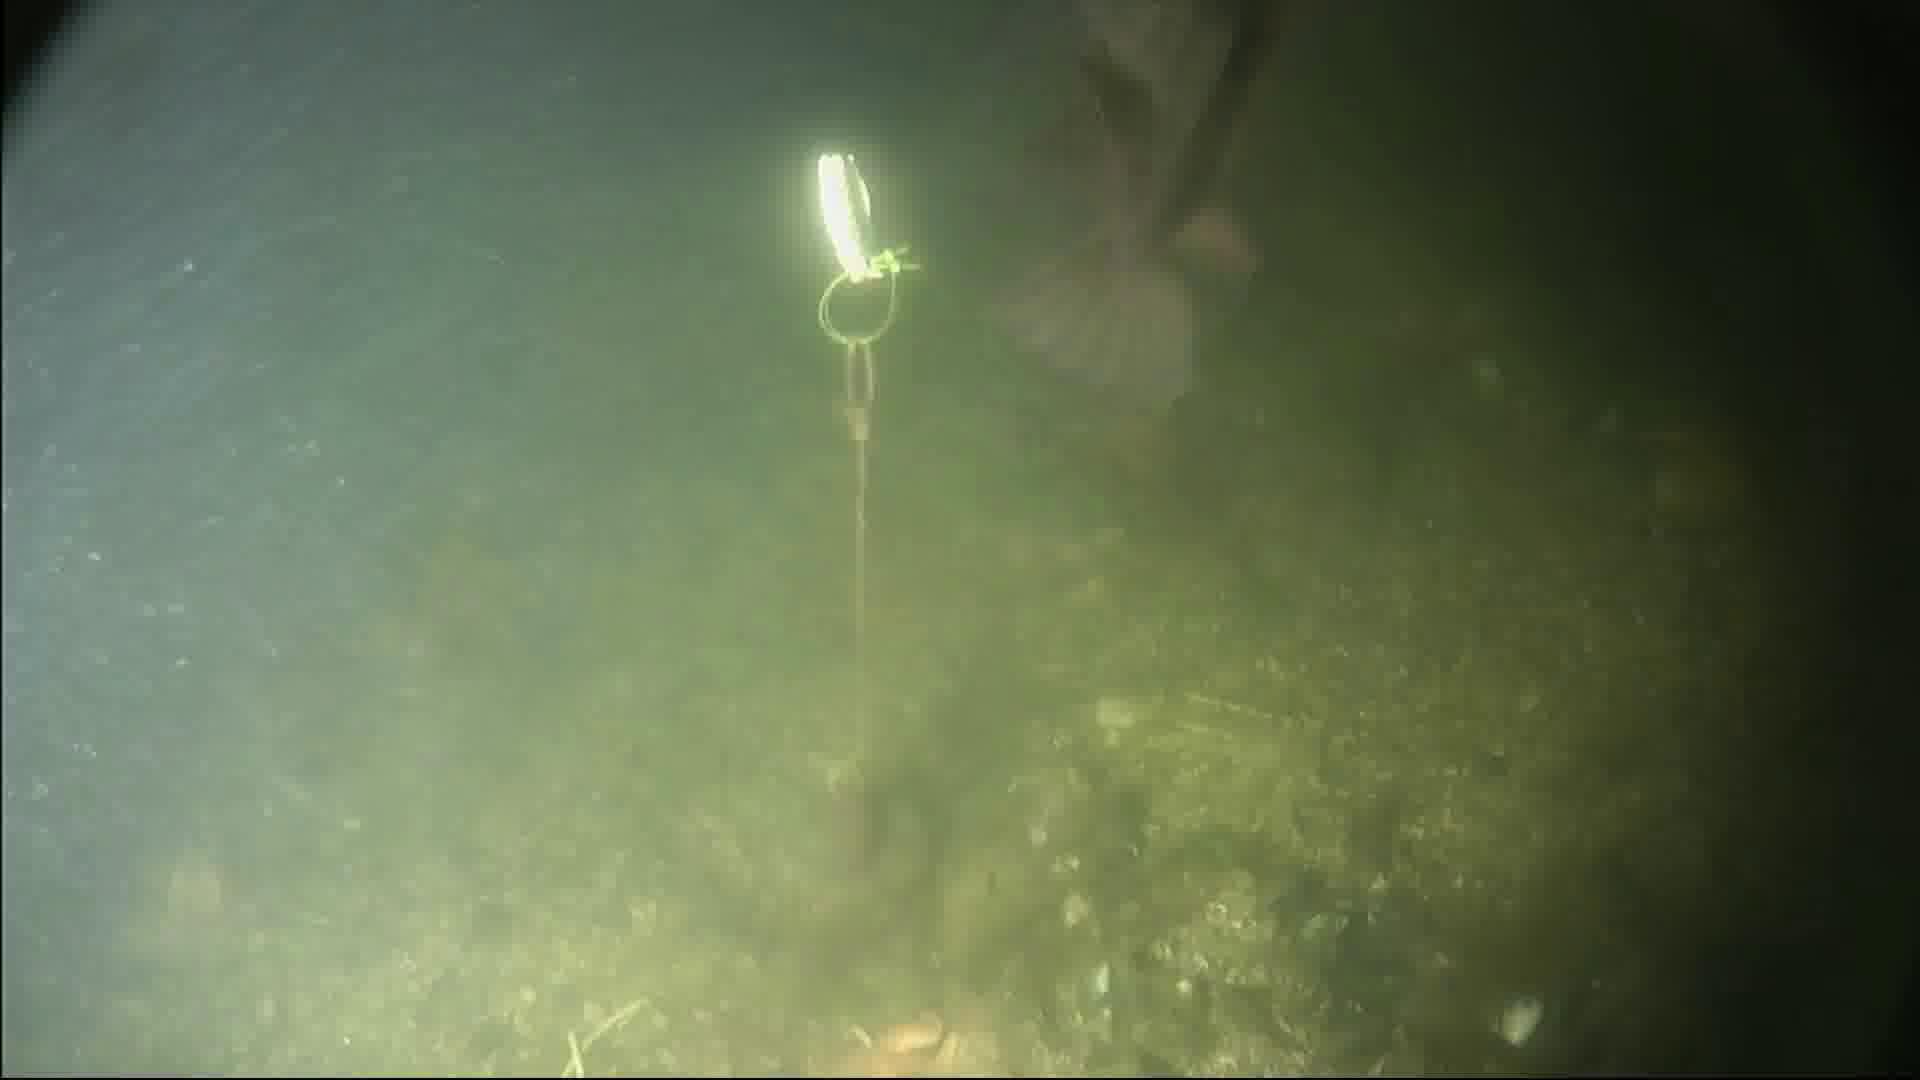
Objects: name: fish
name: starfish
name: crab